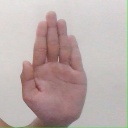
अक्षर: ध